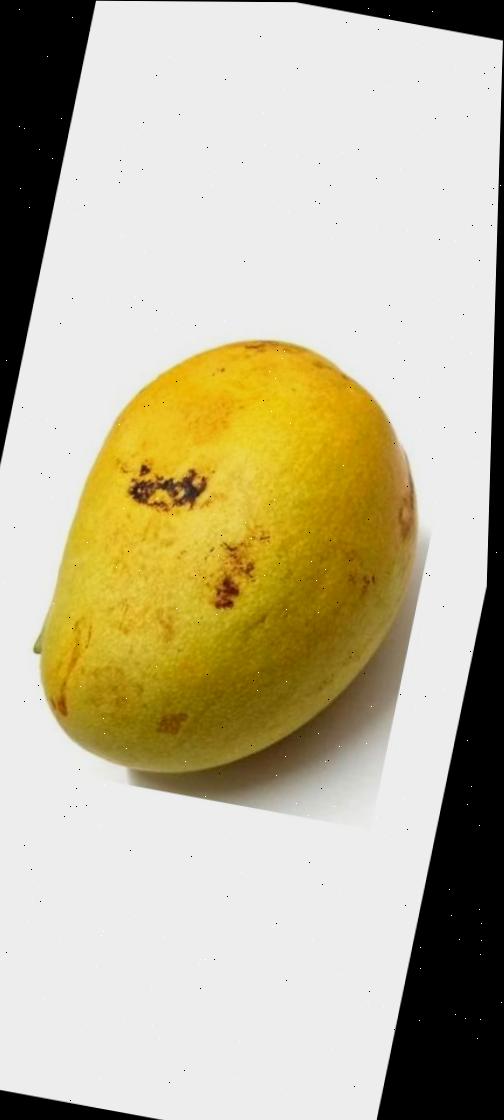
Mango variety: Bari-11